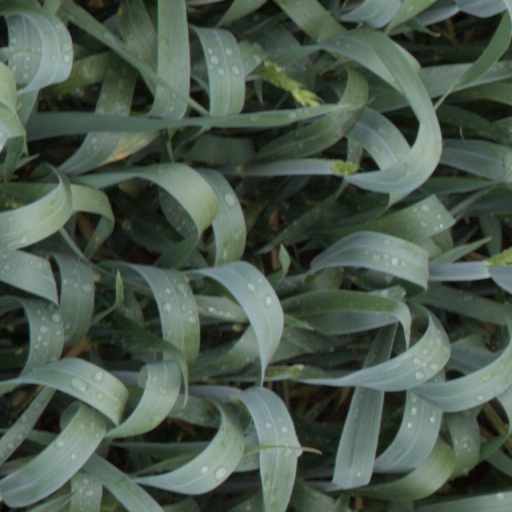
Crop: wheat